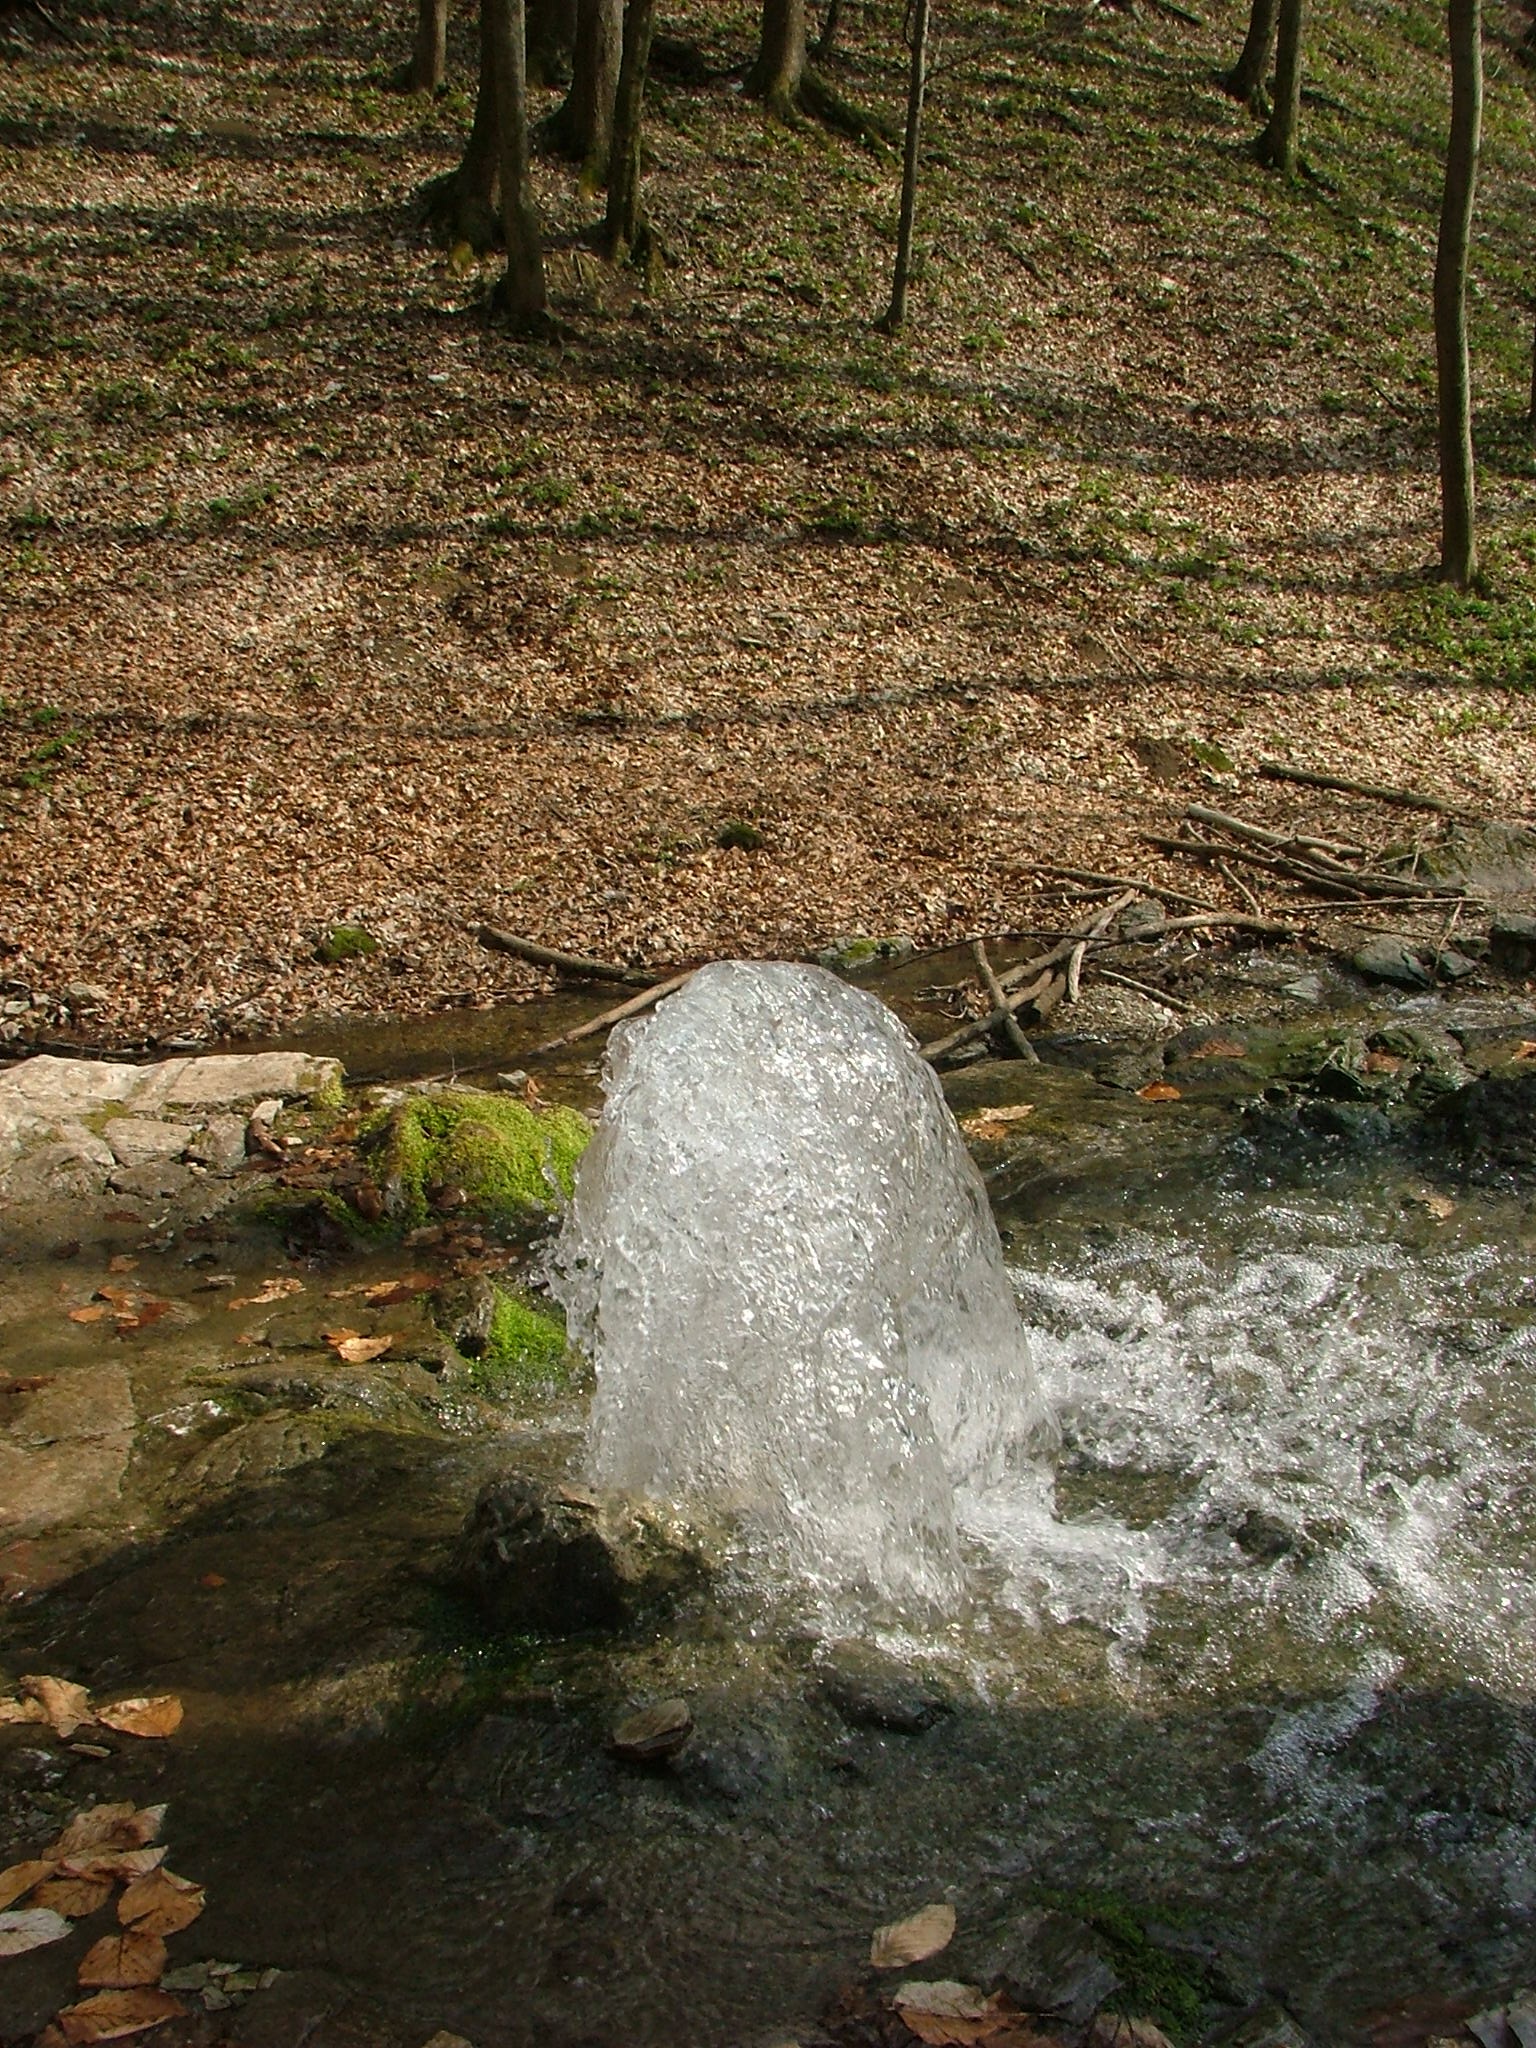
tree, water, nature, forest, rock, waterfall, wilderness, leaf, river, stream, spring, autumn, body of water, freshness, source, woodland, habitat, water feature, beech hg, redstone